Henry Michell Wagner

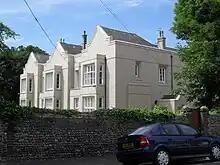
A new vicarage was built for Wagner in 1835.

Soon after meeting his future wife Elizabeth, Wagner was ordained as a deacon in the Church of England. He undertook preparation with his uncle Rev. John Henry Michell, rector of St Andrew's Church, Buckland, Hertfordshire, during September and October 1821. His ordination ceremony took place at Ely Cathedral on 28 October 1821 and was undertaken by the Bishop of Ely Bowyer Sparke, who knew his mother. The following Sunday, at St Andrew's Church, Clewer (near his Eton home), he conducted his first service.